Chart recorder

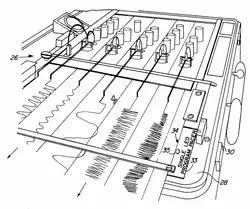
A chart recorder which is part of a polygraph

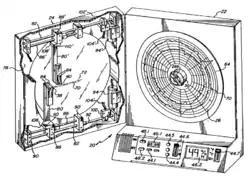
A circular chart recorder

A chart recorder is an electromechanical device that records an electrical or mechanical input trend onto a piece of paper (the chart). Chart recorders may record several inputs using different color pens and may record onto strip charts or circular charts. Chart recorders may be entirely mechanical with clockwork mechanisms, electro-mechanical with an electrical clockwork mechanism for driving the chart (with mechanical or pressure inputs), or entirely electronic with no mechanical components at all (a virtual chart recorder).